San Francisco Opera Center

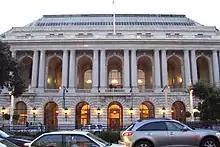
San Francisco Opera House

The San Francisco Opera Center (SFOC) is the San Francisco Opera's professional training center for opera singers. Based in San Francisco, it encompasses two different professional tracks for training: a summer training program known as the Merola Opera Program and a two year long term resident artist program known as the Adler Fellowship. For twenty years the SFOC also operated a touring opera company, the Western Opera Theatre, but for financial reasons this touring company was disbanded in 2003. In addition to providing training for opera singers, the Merola Opera Program also provides training for vocal coaches and stage directors. Four singers each year from the summer Merola Opera Program are offered Adler Fellowships with the San Francisco Opera. Soprano Sheri Greenawald served as director of the San Francisco Opera Center from 2002 through 2020.